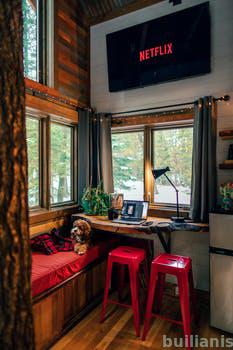
Label: Watermark